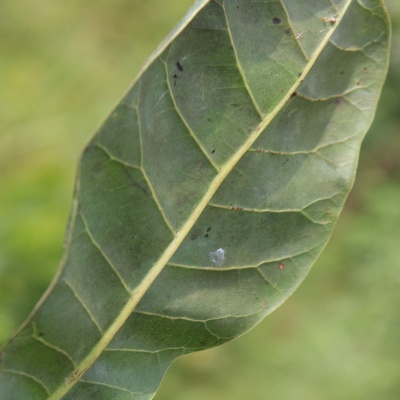
Crop: Cashew
Condition: anthracnose